Flying Finn (airline)

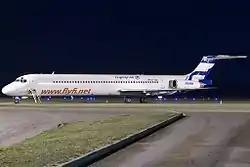
OH-LMR at Helsinki-Vantaa November 2003

Flying Finn Ltd was a low cost airline, based at Helsinki-Vantaa Airport, Finland. It ceased operations in 2004.